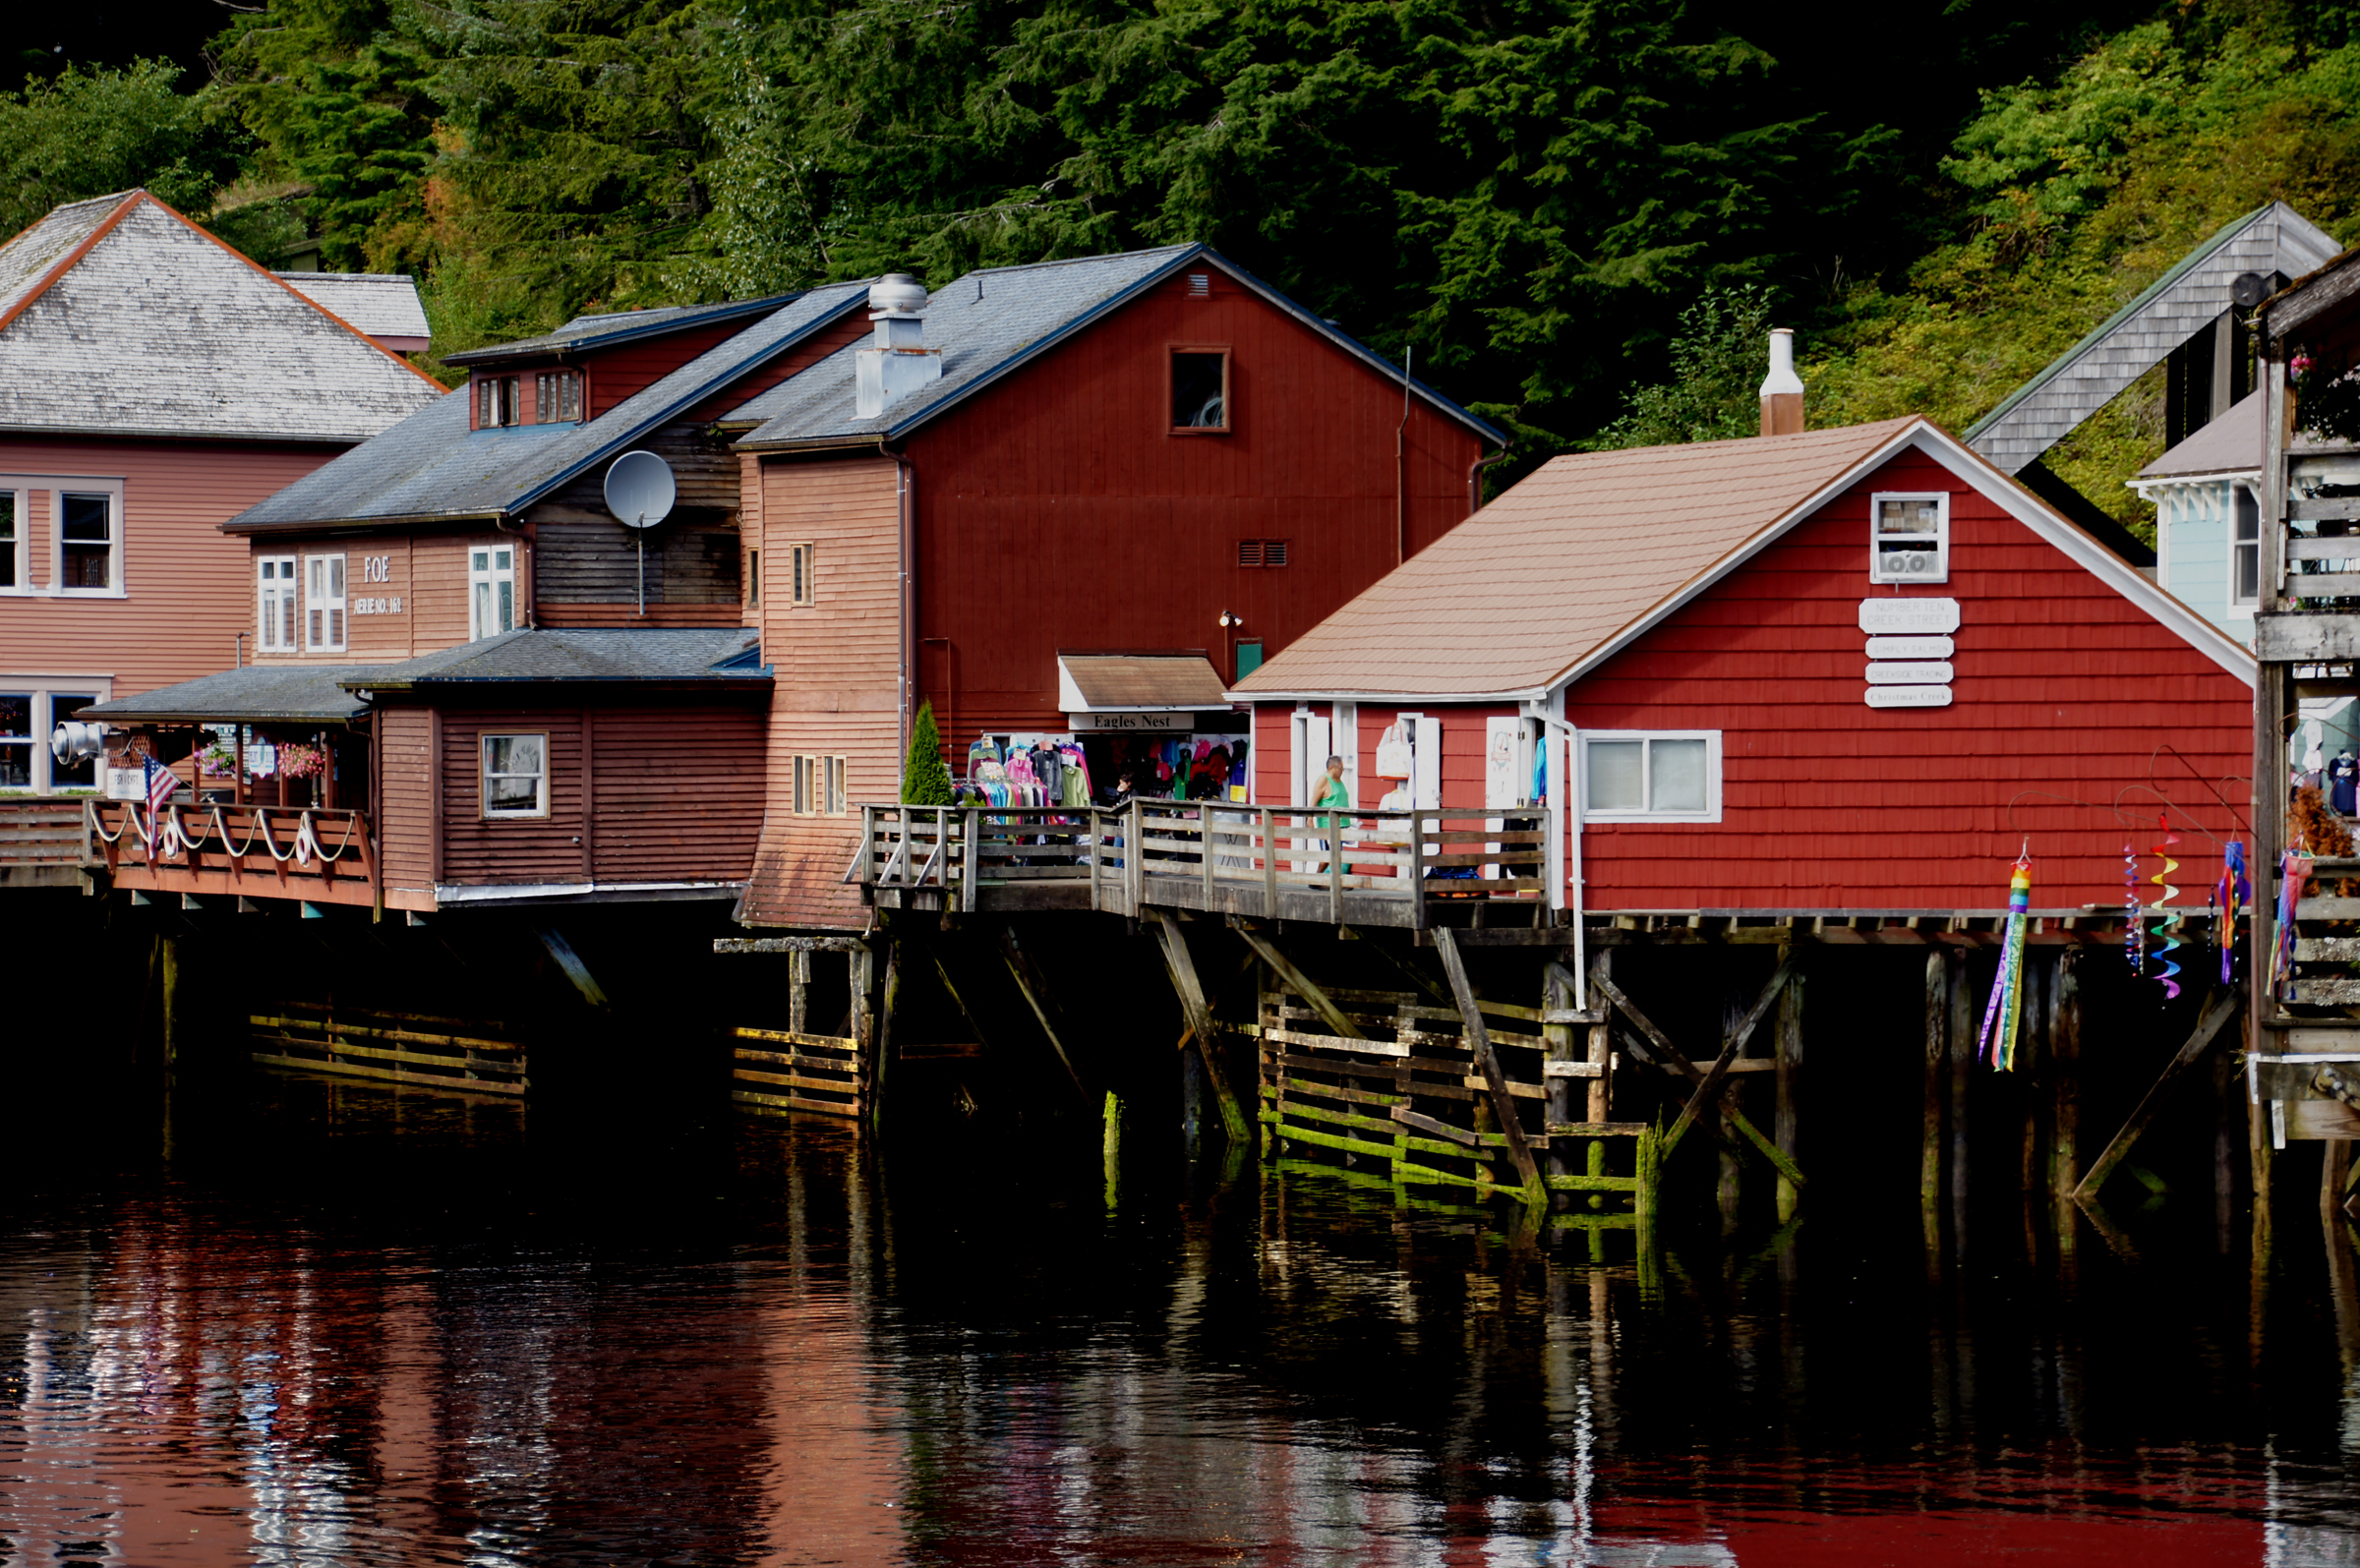
boat, house, town, vehicle, boathouse, waterway, sonyalpha, ketchikan, creekstreetketchikan